Libra (Lali album)

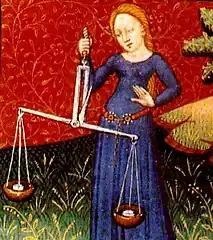
The title of the album makes reference to the Zodiac sign of Libra.

Musically, "Libra" is an urban pop record that includes elements of trap and hip hop on its beats and production. The melodies and harmonies on the album are diverse and include mostly uptempo songs and many other downtempo, sentimental ballads. It explores a diversity of other music genres, including reggaeton, R&B, dancehall, dance, electronic music, and minimal gospel influences. Jessica Roiz of "Billboard" stated that "Libra" showcases Lali's "musical growth and versatility as an artist, from sensual trap to infectious pop fusions".